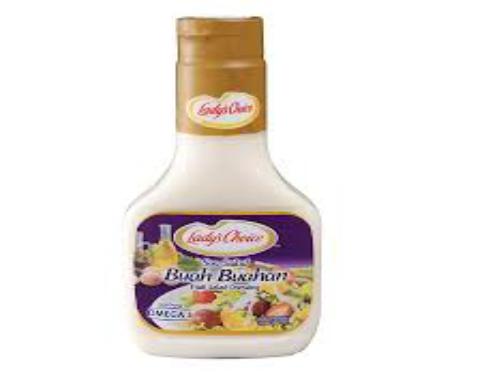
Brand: Lady's Choice
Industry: Food